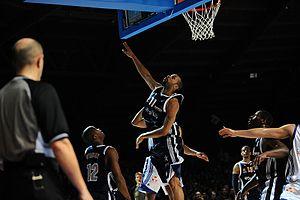
Cyril Akpomedah, joueur du BCM Gravelines Dunkerque.
Cyril Akpomedah, né le 2 mai 1979 à Enghien-les-Bains, est un joueur de basket-ball français. Il occupe le poste d'ailier fort.
Le Basket Club Maritime Gravelines Dunkerque Grand Littoral, couramment abrégé en BCM Gravelines Dunkerque ou plus simplement en BCM, est un club professionnel de basket-ball français fondé en 1984 et basé à Gravelines. Il compte à son palmarès une victoire en Coupe de France, obtenue en 2005, et une autre lors de la Semaine des As, acquise en 2011. Il a aussi remporté, le 17 février 2013, la toute première Leaders Cup de basket-ball.